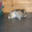
Label: rabbit